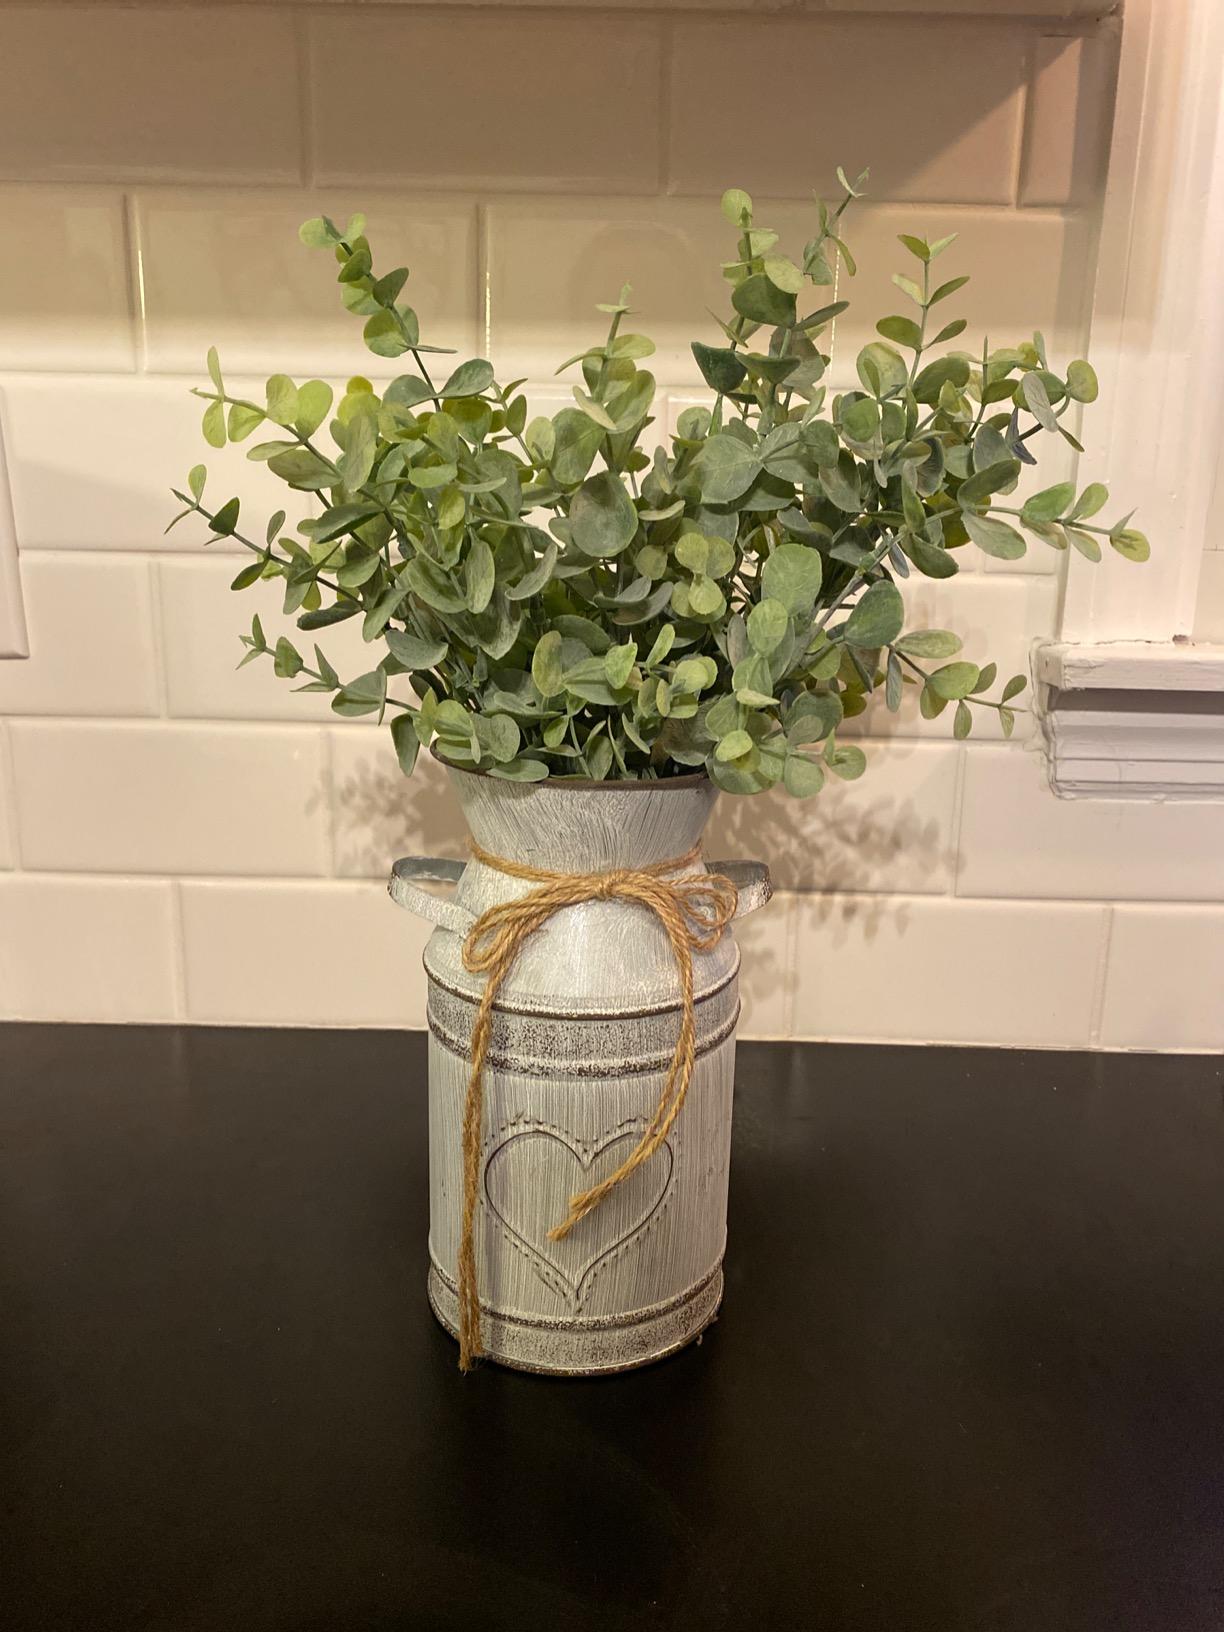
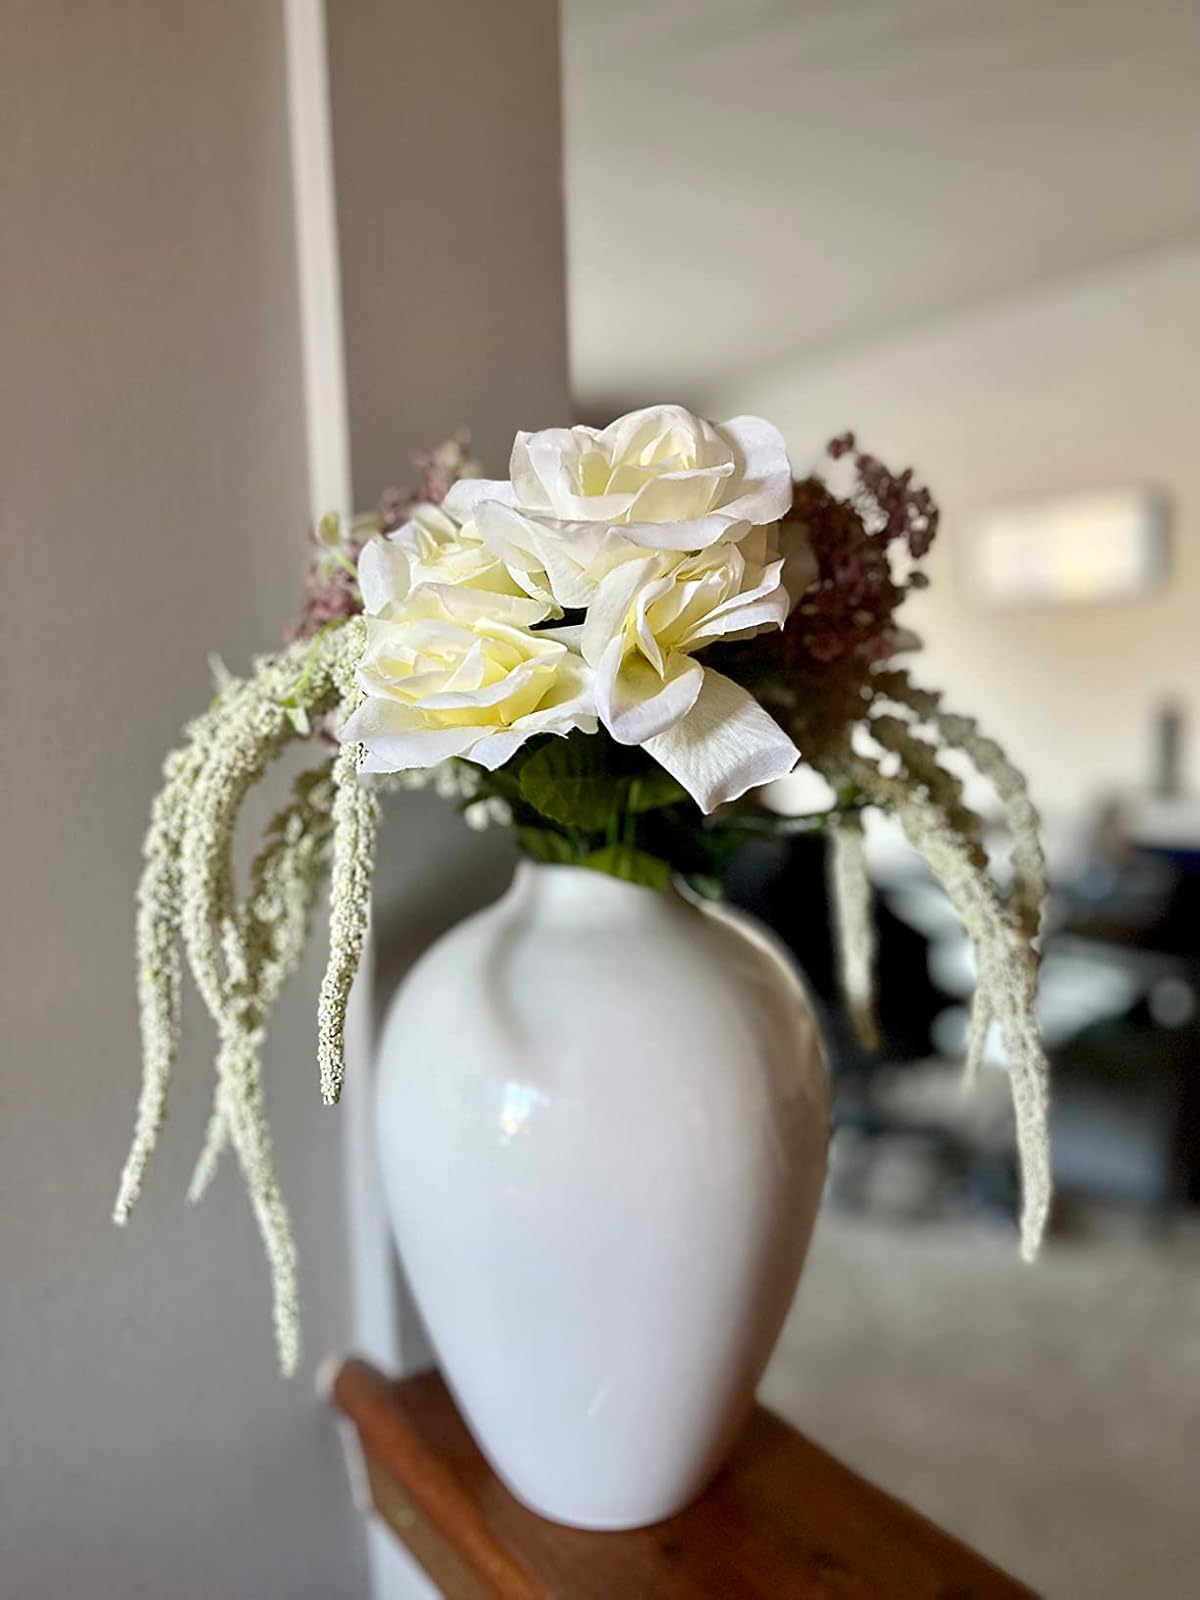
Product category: vase
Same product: no